The 1986 Annual World's Best SF

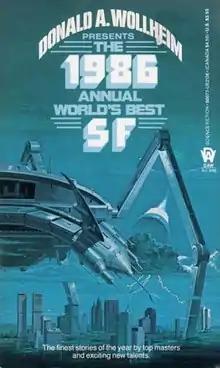
Cover of first edition, 1986

The 1986 Annual World's Best SF is an anthology of science fiction short stories edited by Donald A. Wollheim and Arthur W. Saha, the fourteenth volume in a series of nineteen. It was first published in paperback by DAW Books in June 1986, followed by a hardcover edition issued in August of the same year by the same publisher as a selection of the Science Fiction Book Club. For the hardcover edition the original cover art by Vincent Di Fate was replaced by a new cover painting by Ron Walotsky.